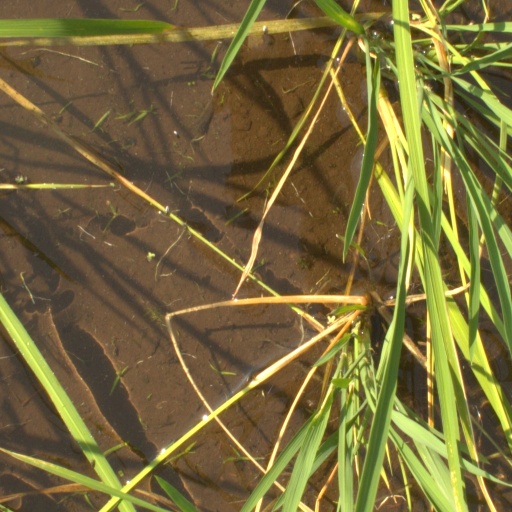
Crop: rice